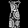
Label: Dress